County of Nidda

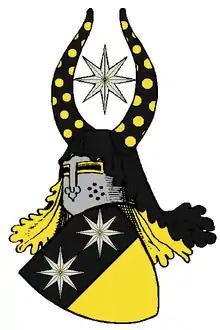
Coat of arms of the Malsburg Counts of Nidda.

The "Vogtei" of Bingenheim or the Fuldish Mark was probably entrusted to the free knight Volkold I (ca. 1040-1097) of Malsburg in whole or in part by Abbot Widerad in or shortly after 1065. Volkold, who is first attested in 1062, served as the Fuldan "Vogt" in Bingenheim from then on and was the founder of the relatively short-lived House of the first Counts of Nidda. Volkold's family had acquired a small lordship in the area of Zierenberg in northern Hesse in the 10th century and had established their castle at Malsburg. It is unclear whether it was Volkold I or his son Volkold II who built the water castle at Nidda. It may have been begun by the father and completed by the son. The name "County of Nidda" is attested for the fief at Bingheim in this period.